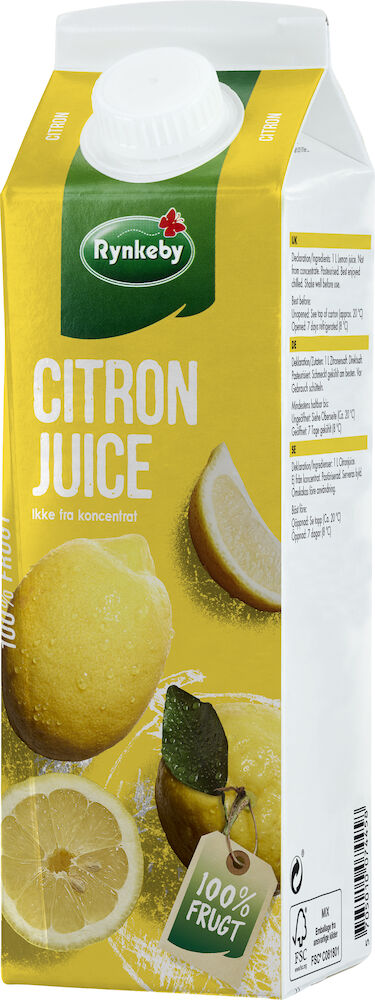
Label: cardboard